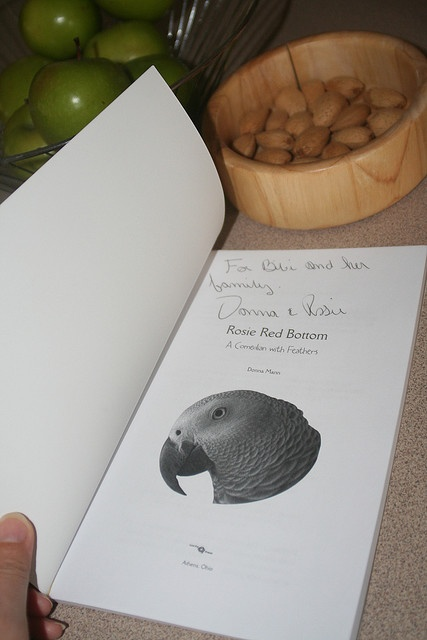
The card has a bird in the inside of it.
A person reading a card near a wooden bowl containing almonds.
A sympathy card with a parrot on it with almonds nearby
A brochure with a picture of a parrot near a bowl of nuts.
A parrot inside a card that someone is holding open.